2006 Colorado Buffaloes football team

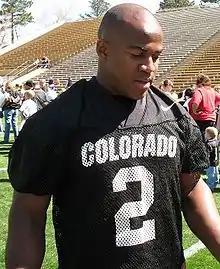
Hugh Charles before the 2007 spring game, April 14, 2007.

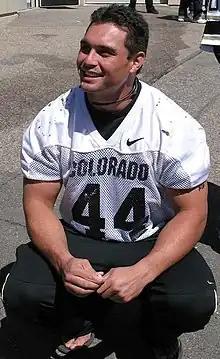
Jordon Dizon before the 2007 spring game, April 14, 2007.

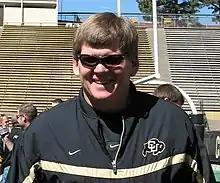
Dan Hawkins

Colorado's season began against Division I-AA opponent Montana State on September 2. Colorado needed to add an opponent with the schedule increase to a 12-game regular season and could not find another I-A opponent. Montana State was ranked No. 19 in the I-AA Pre-season Poll. MSU finished 7–4 in the 2005 season. Starting off with this soft opponent will allow the Buffaloes to gage how the players have adopted the new system. However, Colorado has played Montana State 3 times with the last time in 1927. MSU leads the series 2–1–0 with the series tied (1–1) in Boulder. Although the schools have not played football against each other in 8 decades, they are rivals in the Rocky Mountain Intercollegiate Ski Association competing weekly.